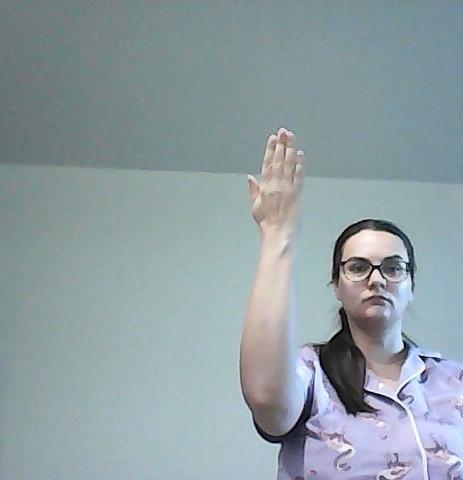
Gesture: stop_inverted